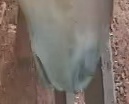
Face region: mouth_nostrils (mouth_chin_nostrils_and_profile)
Pain indicator: not_present